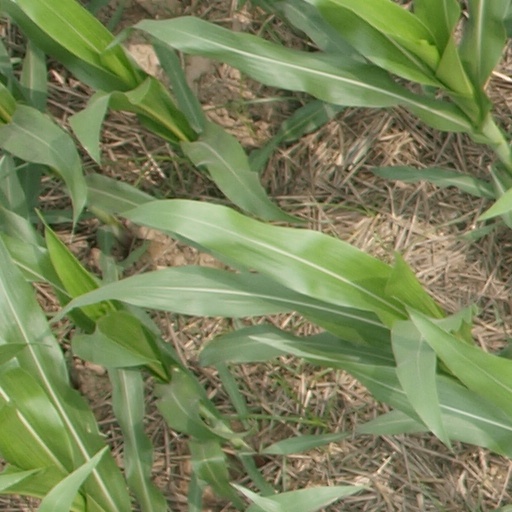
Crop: maize; corn